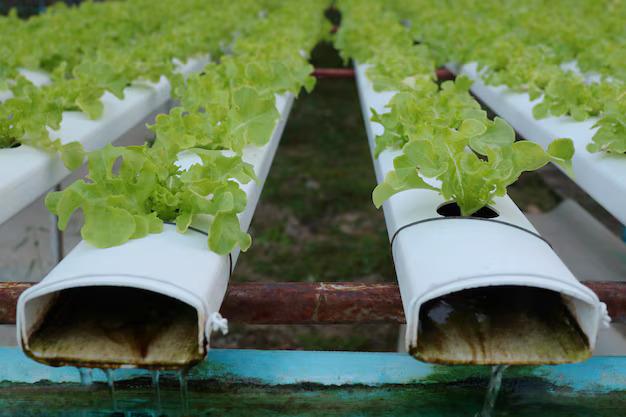
Mimea ya kijani iliyoota na kustawi baada ya kupandwa kwenye vifaa maalumu vya haidroponi, vinavyotumia maji kwaajili ya virutubisho pamoja na madini stahiki kwa ukuaji wa mimea bila kuhitaji msaada au uwepo wa udongo.